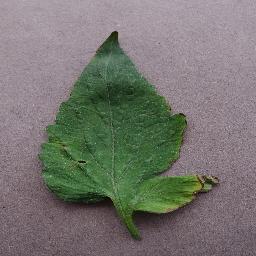
Label: Tomato___Target_Spot